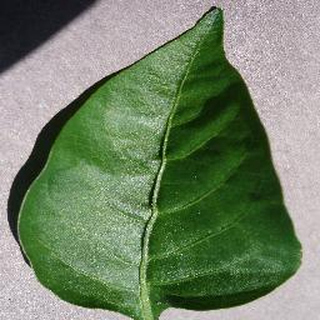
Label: healthy_bell_pepper